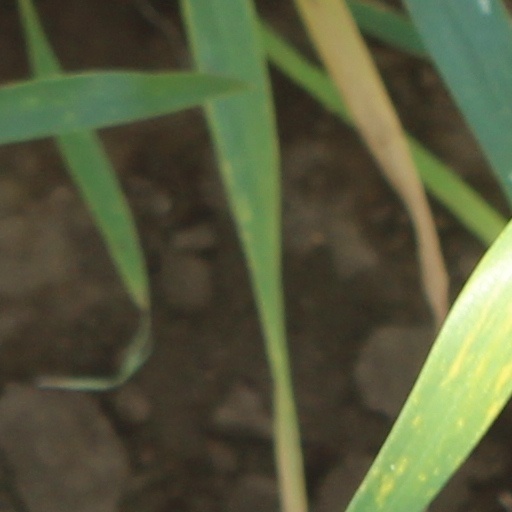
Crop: wheat